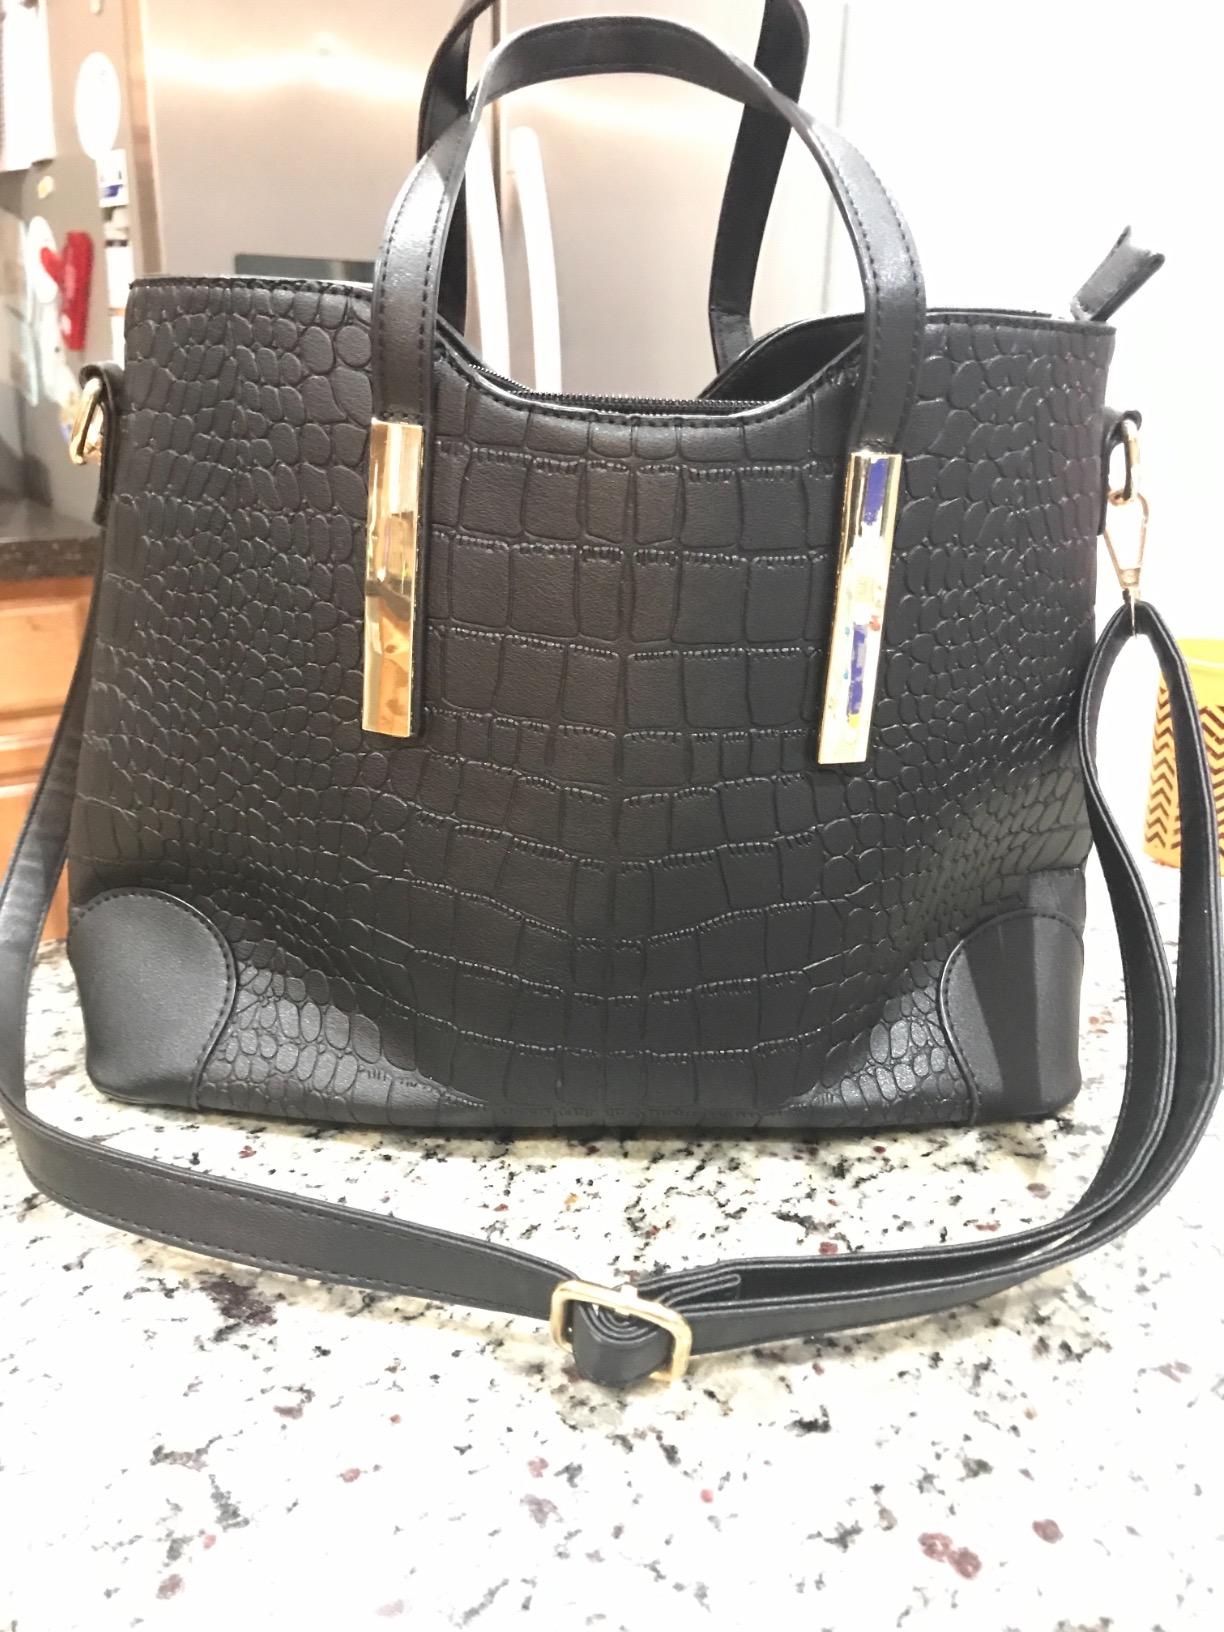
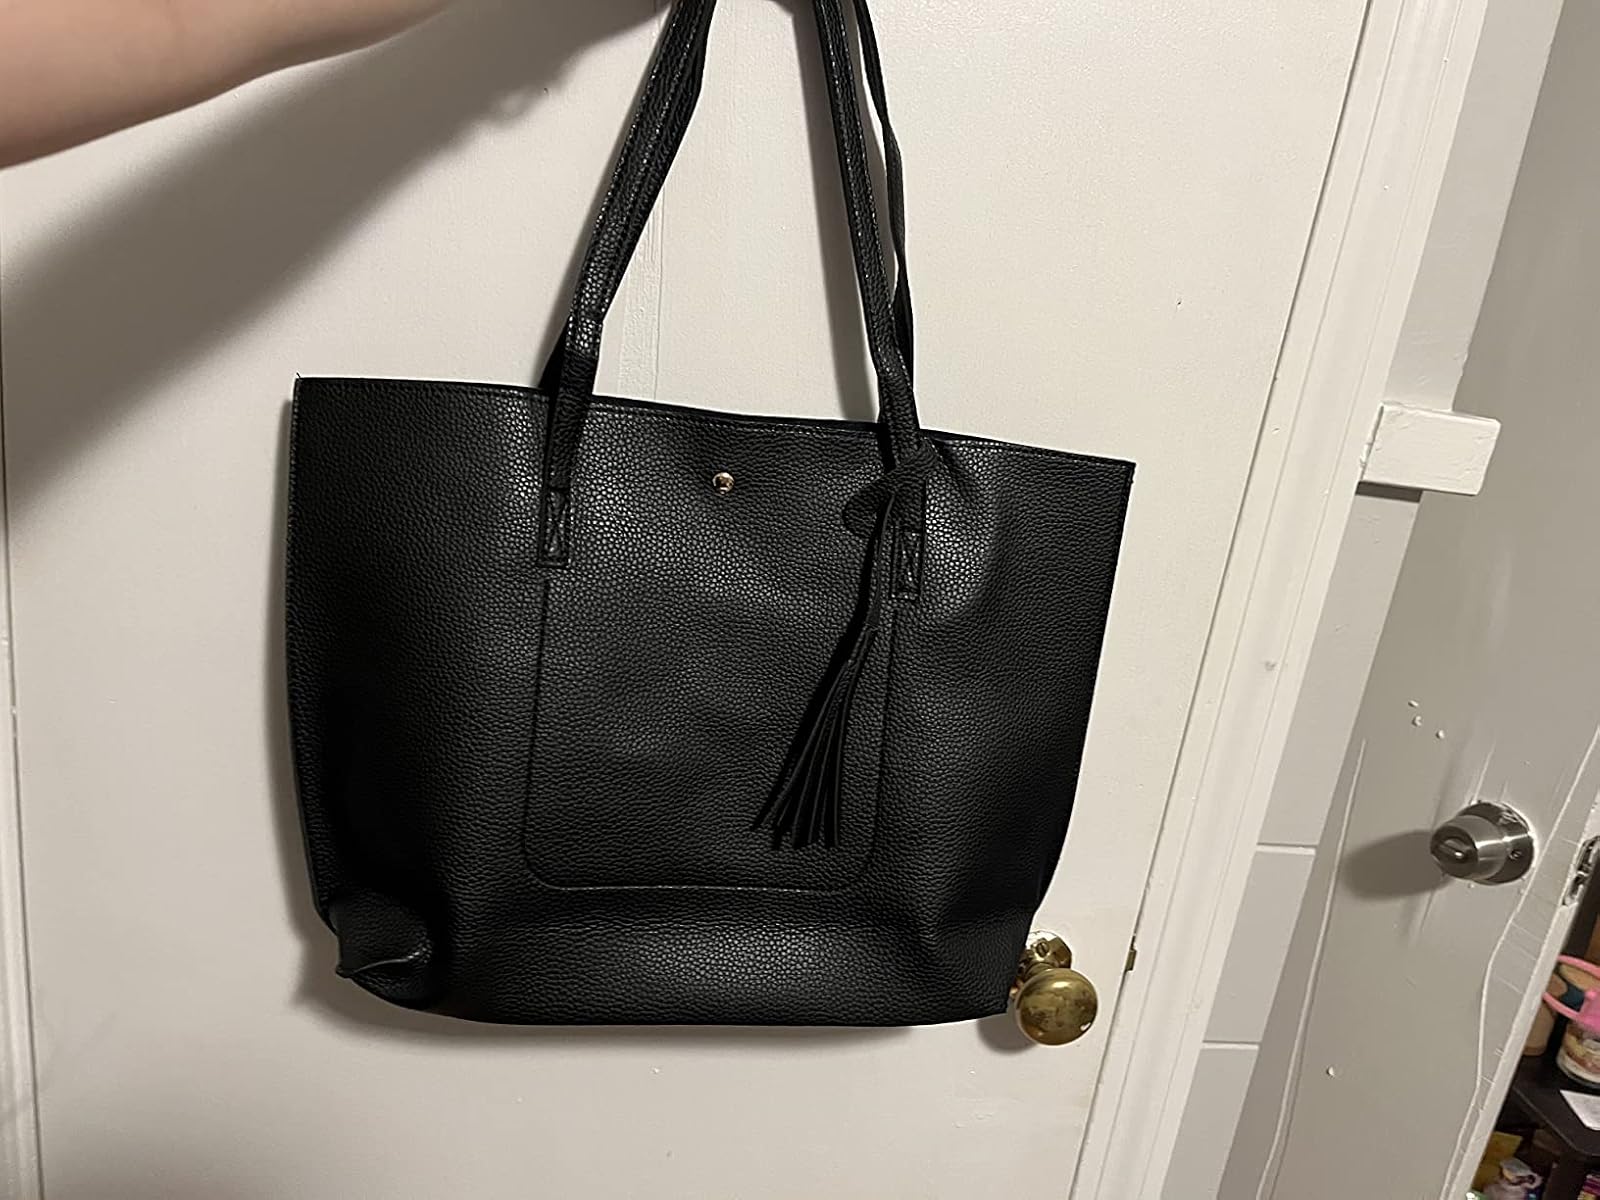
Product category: accessories_handbag
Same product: no